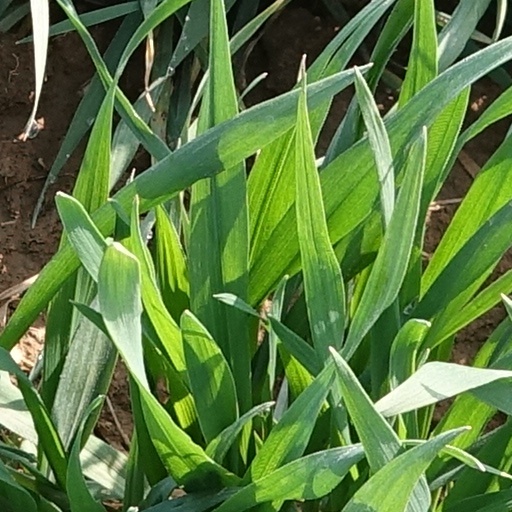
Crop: wheat